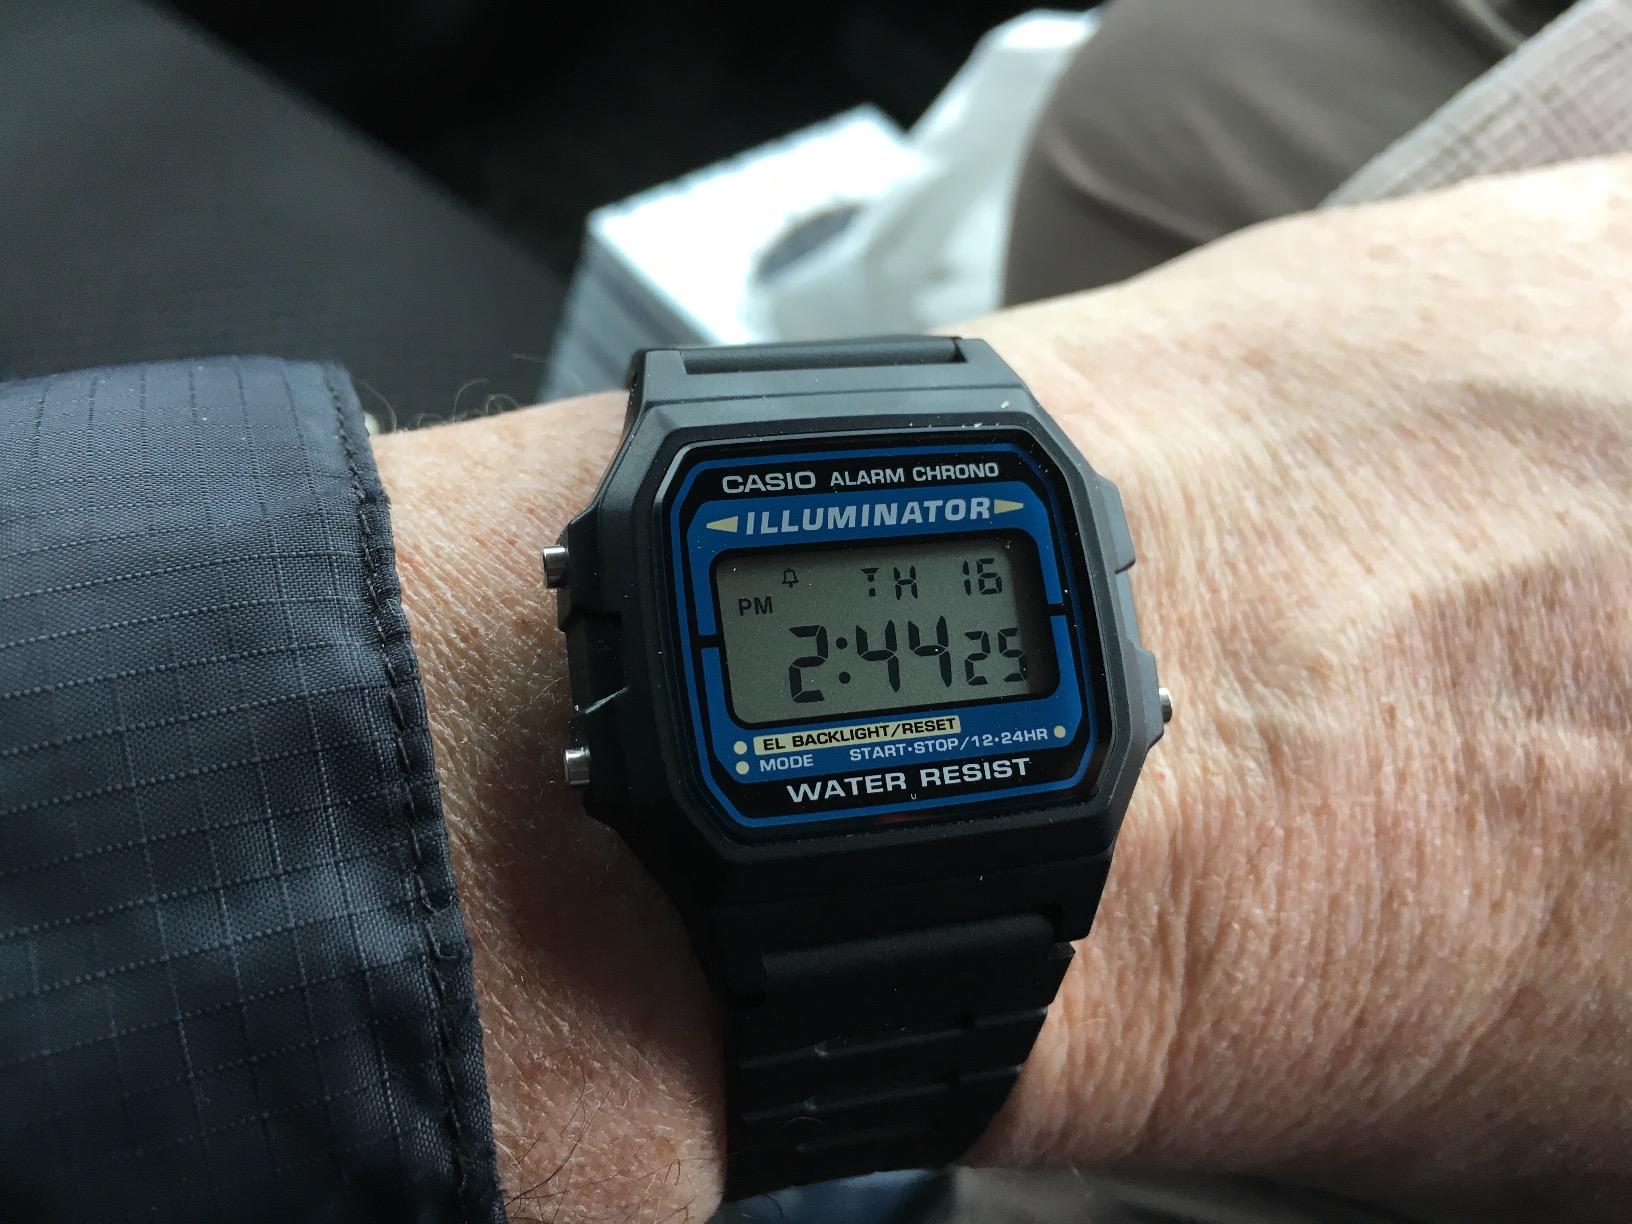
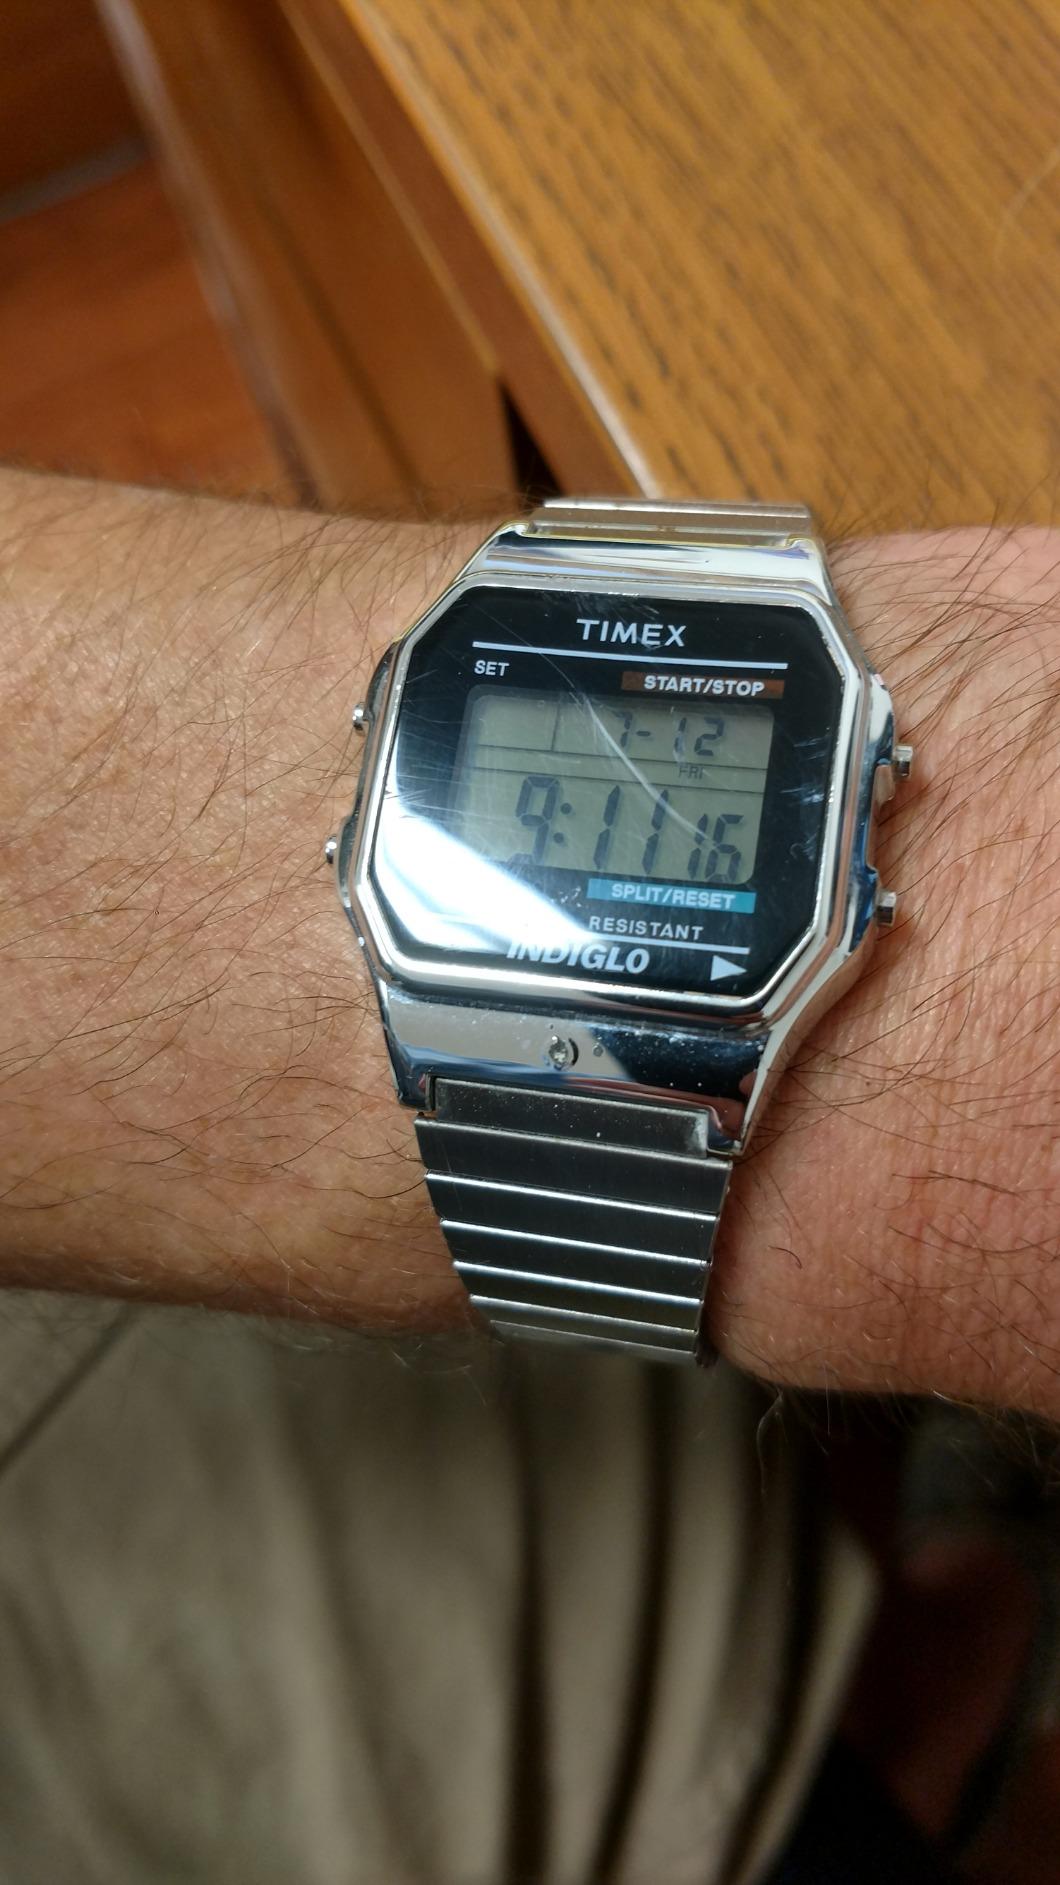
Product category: accessories_watch
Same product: no